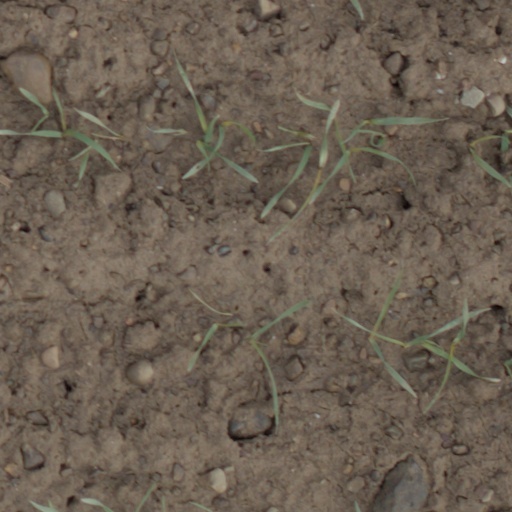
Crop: wheat